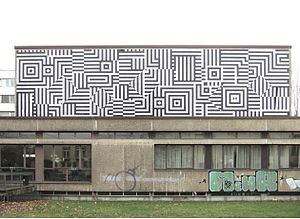
Stribe (farvet område) / Stribethed
Op-art på bygning (Vasarely)
Ved en stribe i denne betydning af ordet forstås et langagtigt farvet område på en kontrasterende baggrund eventuelt ført helt ud til kanten af baggrunden således at denne deles i to adskilte områder. En stribe adskiller sig fra en streg eller linje derved at en stribe i modsætning hertil har en anseelig bredde, undertiden så bred, at det ikke objektivt kan afgøres, hvad der er stribe og hvad der er baggrund.